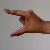
The image shows a hand gesture representing the letter 'Z' in Indian Sign Language.